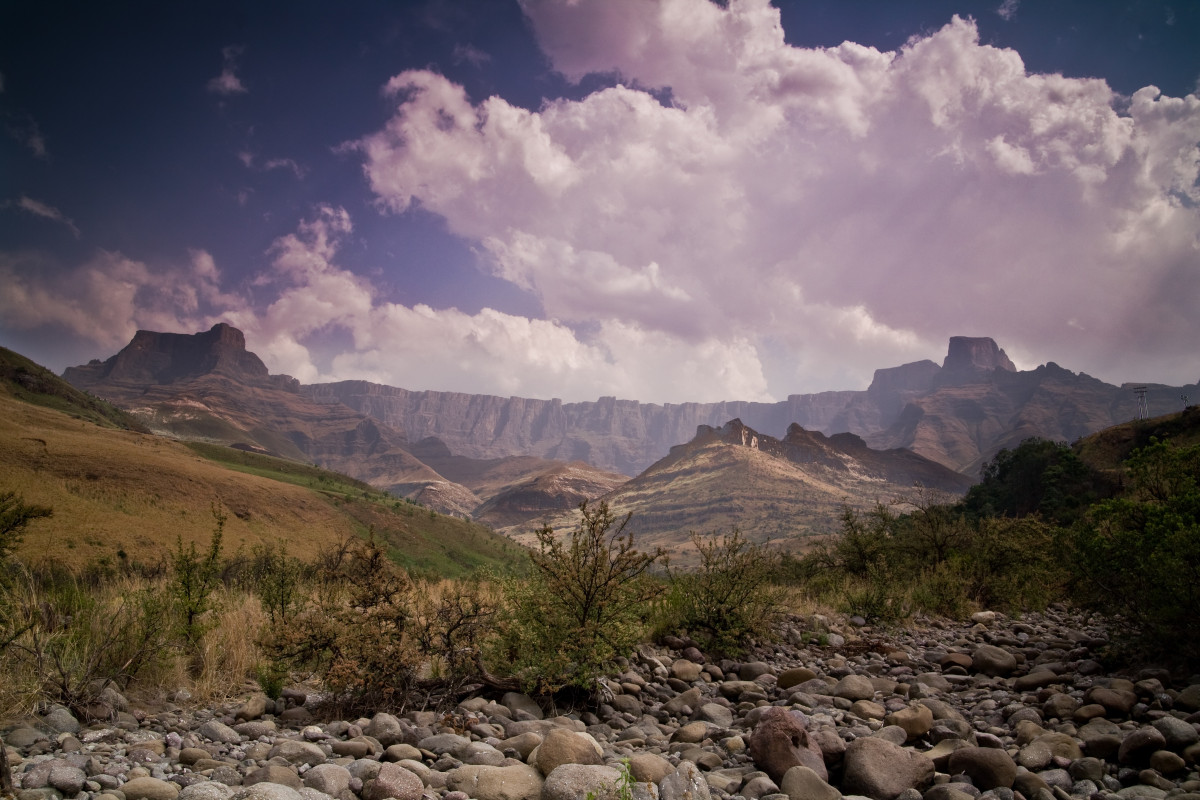
Tags: nature, rock, wilderness, cloud, sky, hill, lake, brush, valley, mountain range, ridge, plateau, loch, wadi, landform, geographical feature